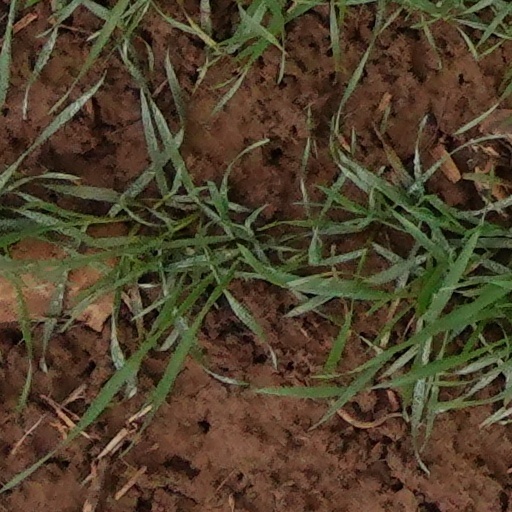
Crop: wheat